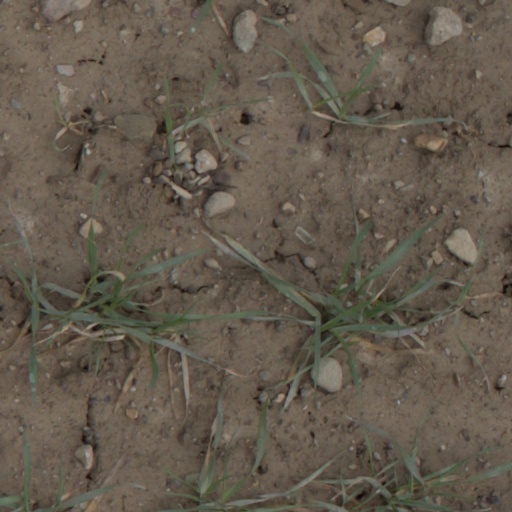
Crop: wheat